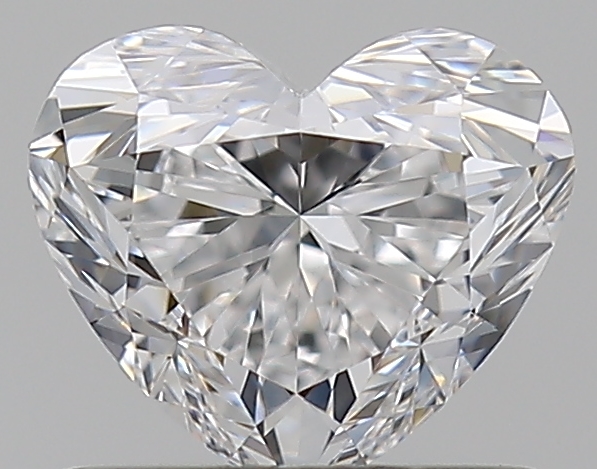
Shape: heart
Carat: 0.73
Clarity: IF
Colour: D
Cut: EX
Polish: EX
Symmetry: EX
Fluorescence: N
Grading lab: GIA
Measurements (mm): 5.28 x 6.12 x 3.71